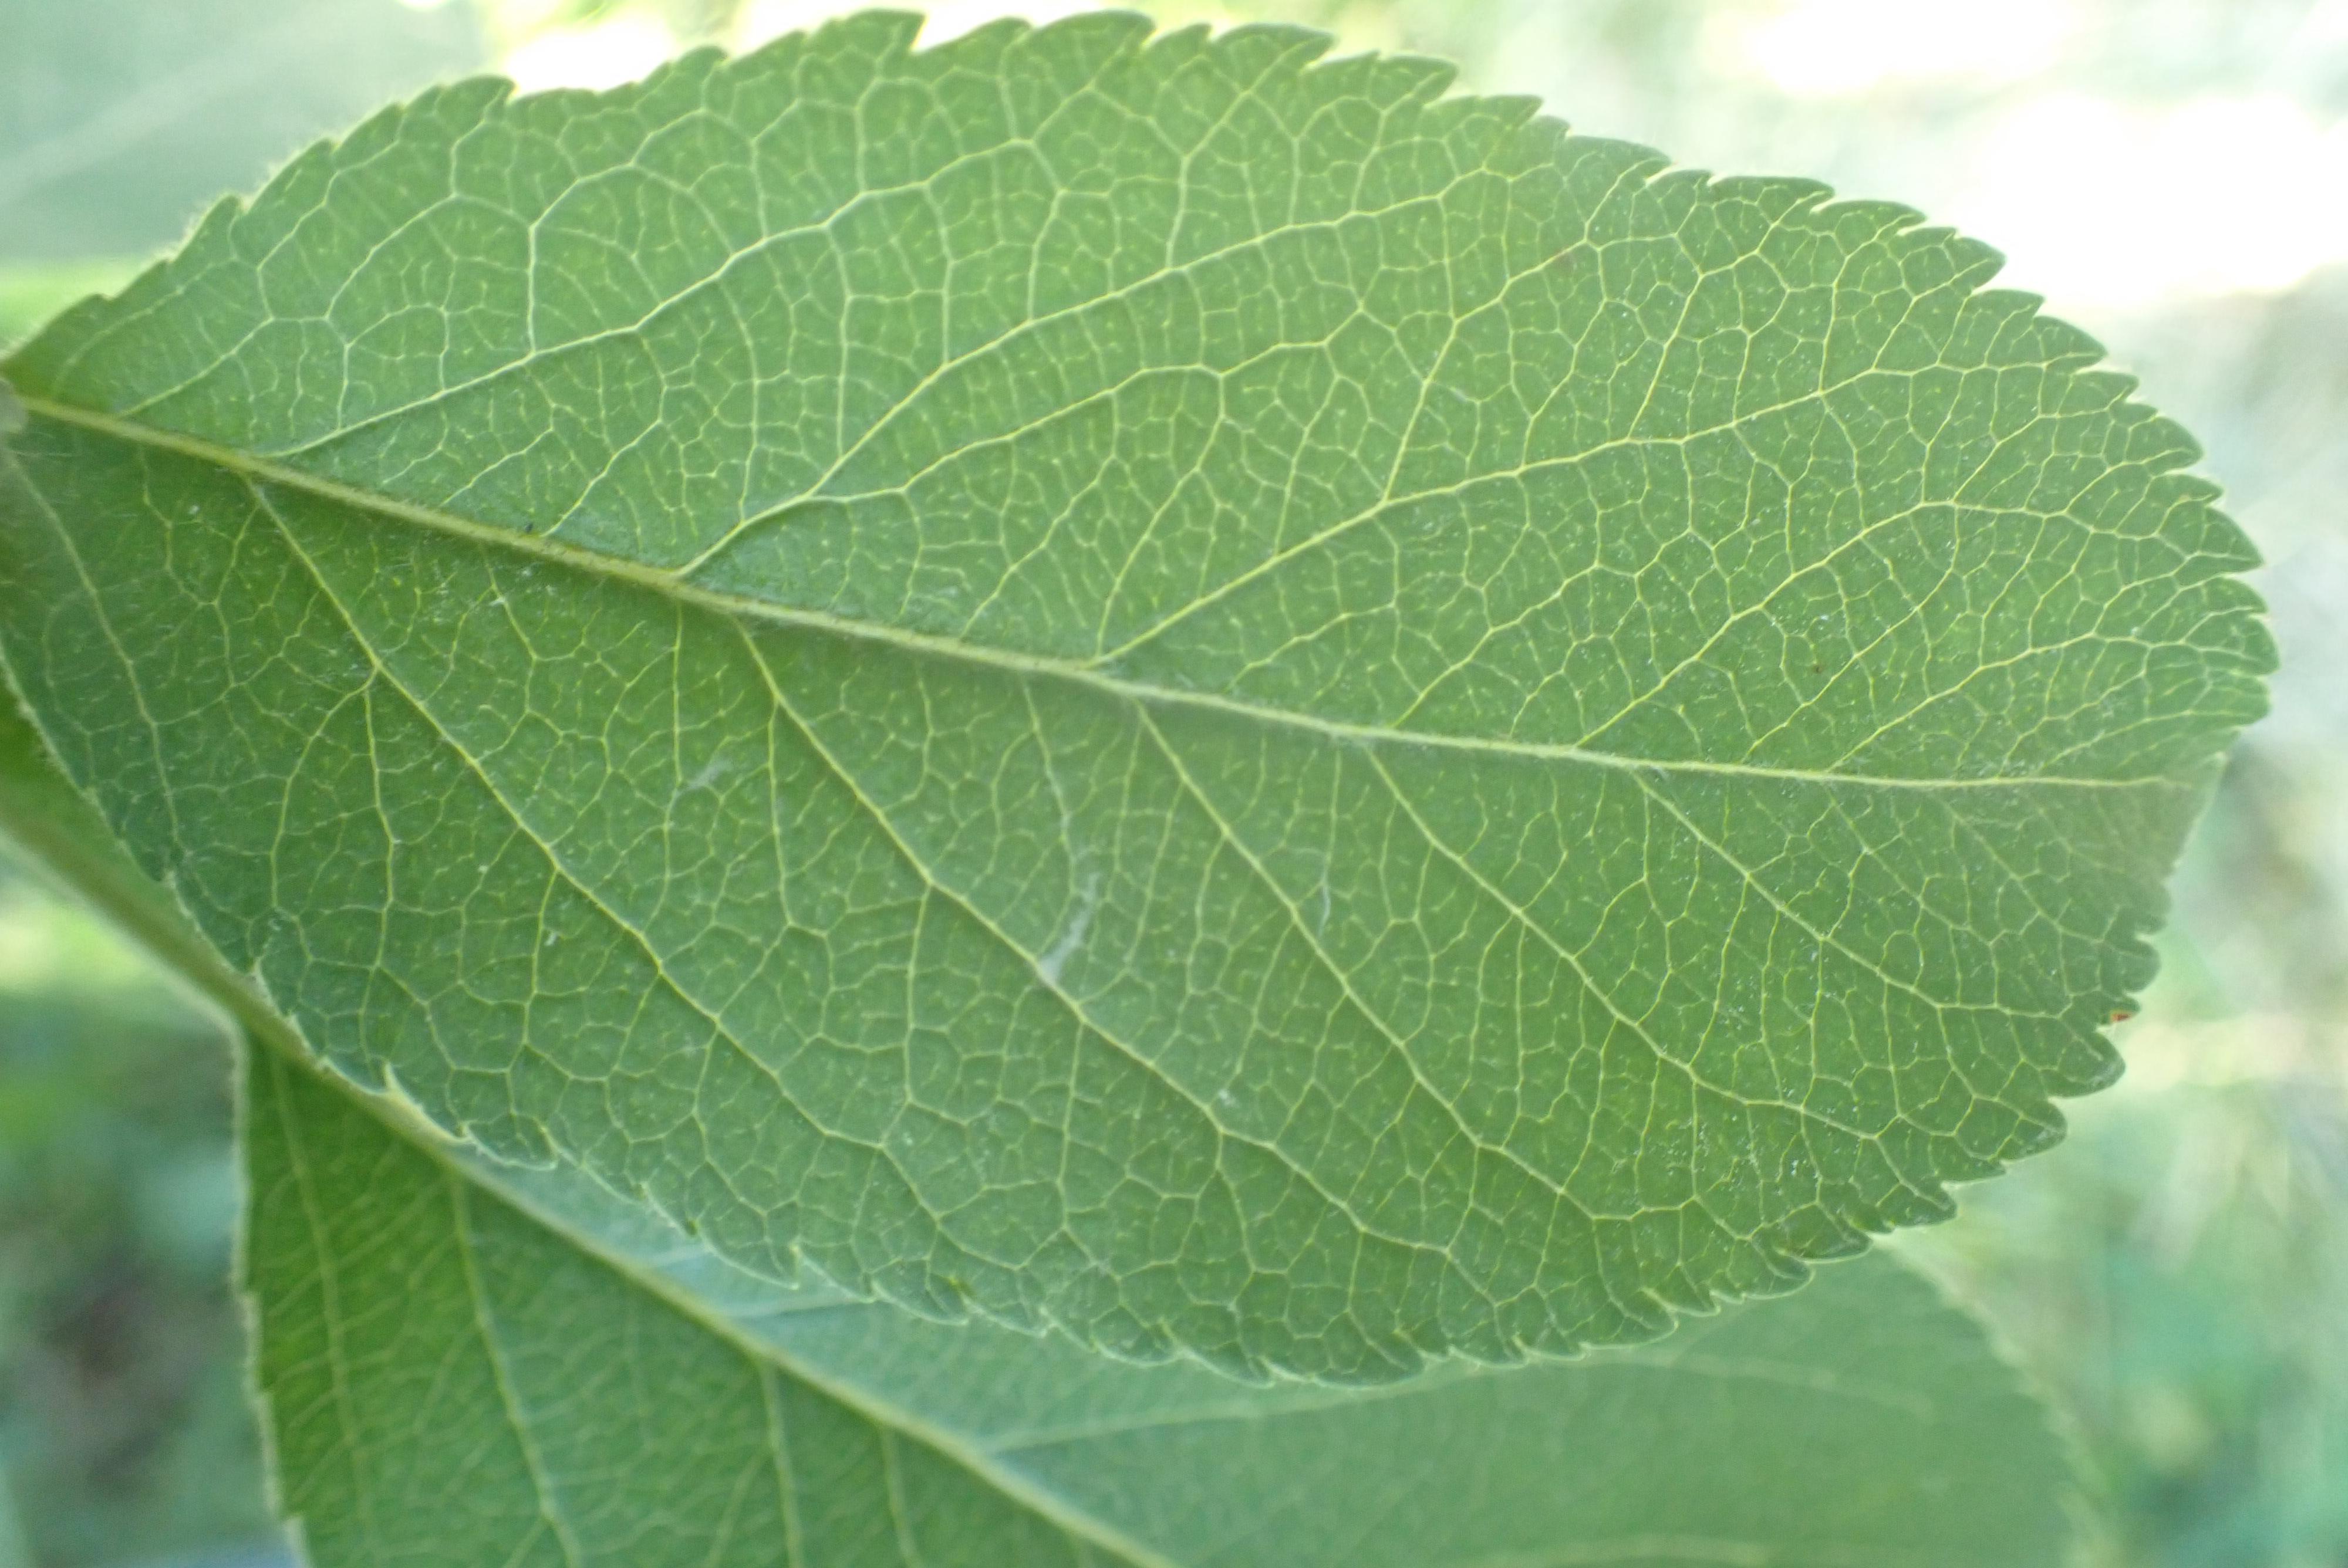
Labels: healthy